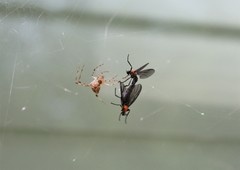
Species: Parasteatoda_tepidariorum